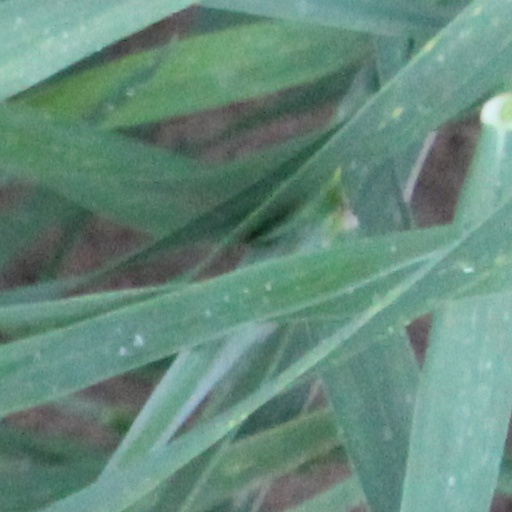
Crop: wheat